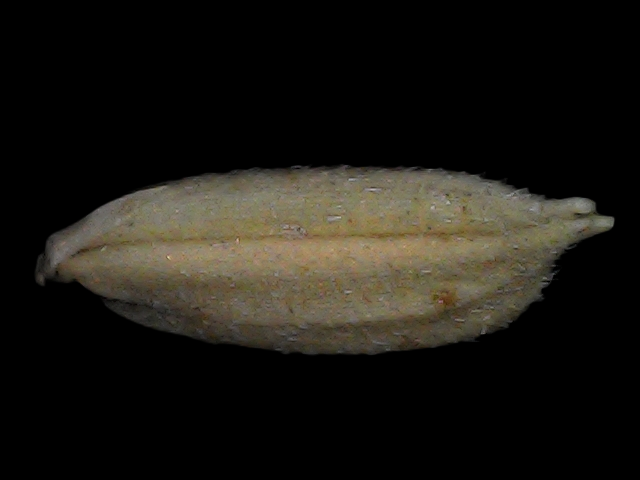
Rice variety: Bd79